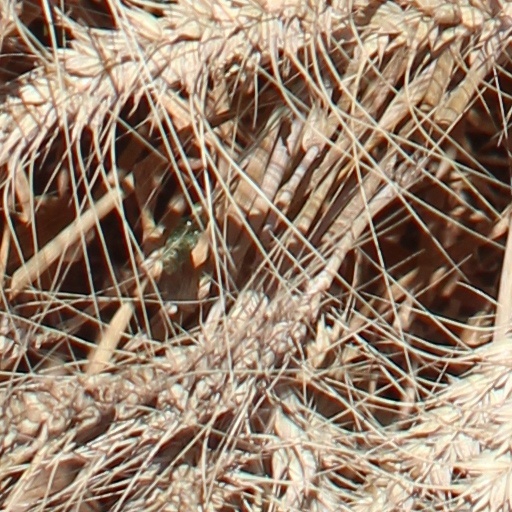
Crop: wheat